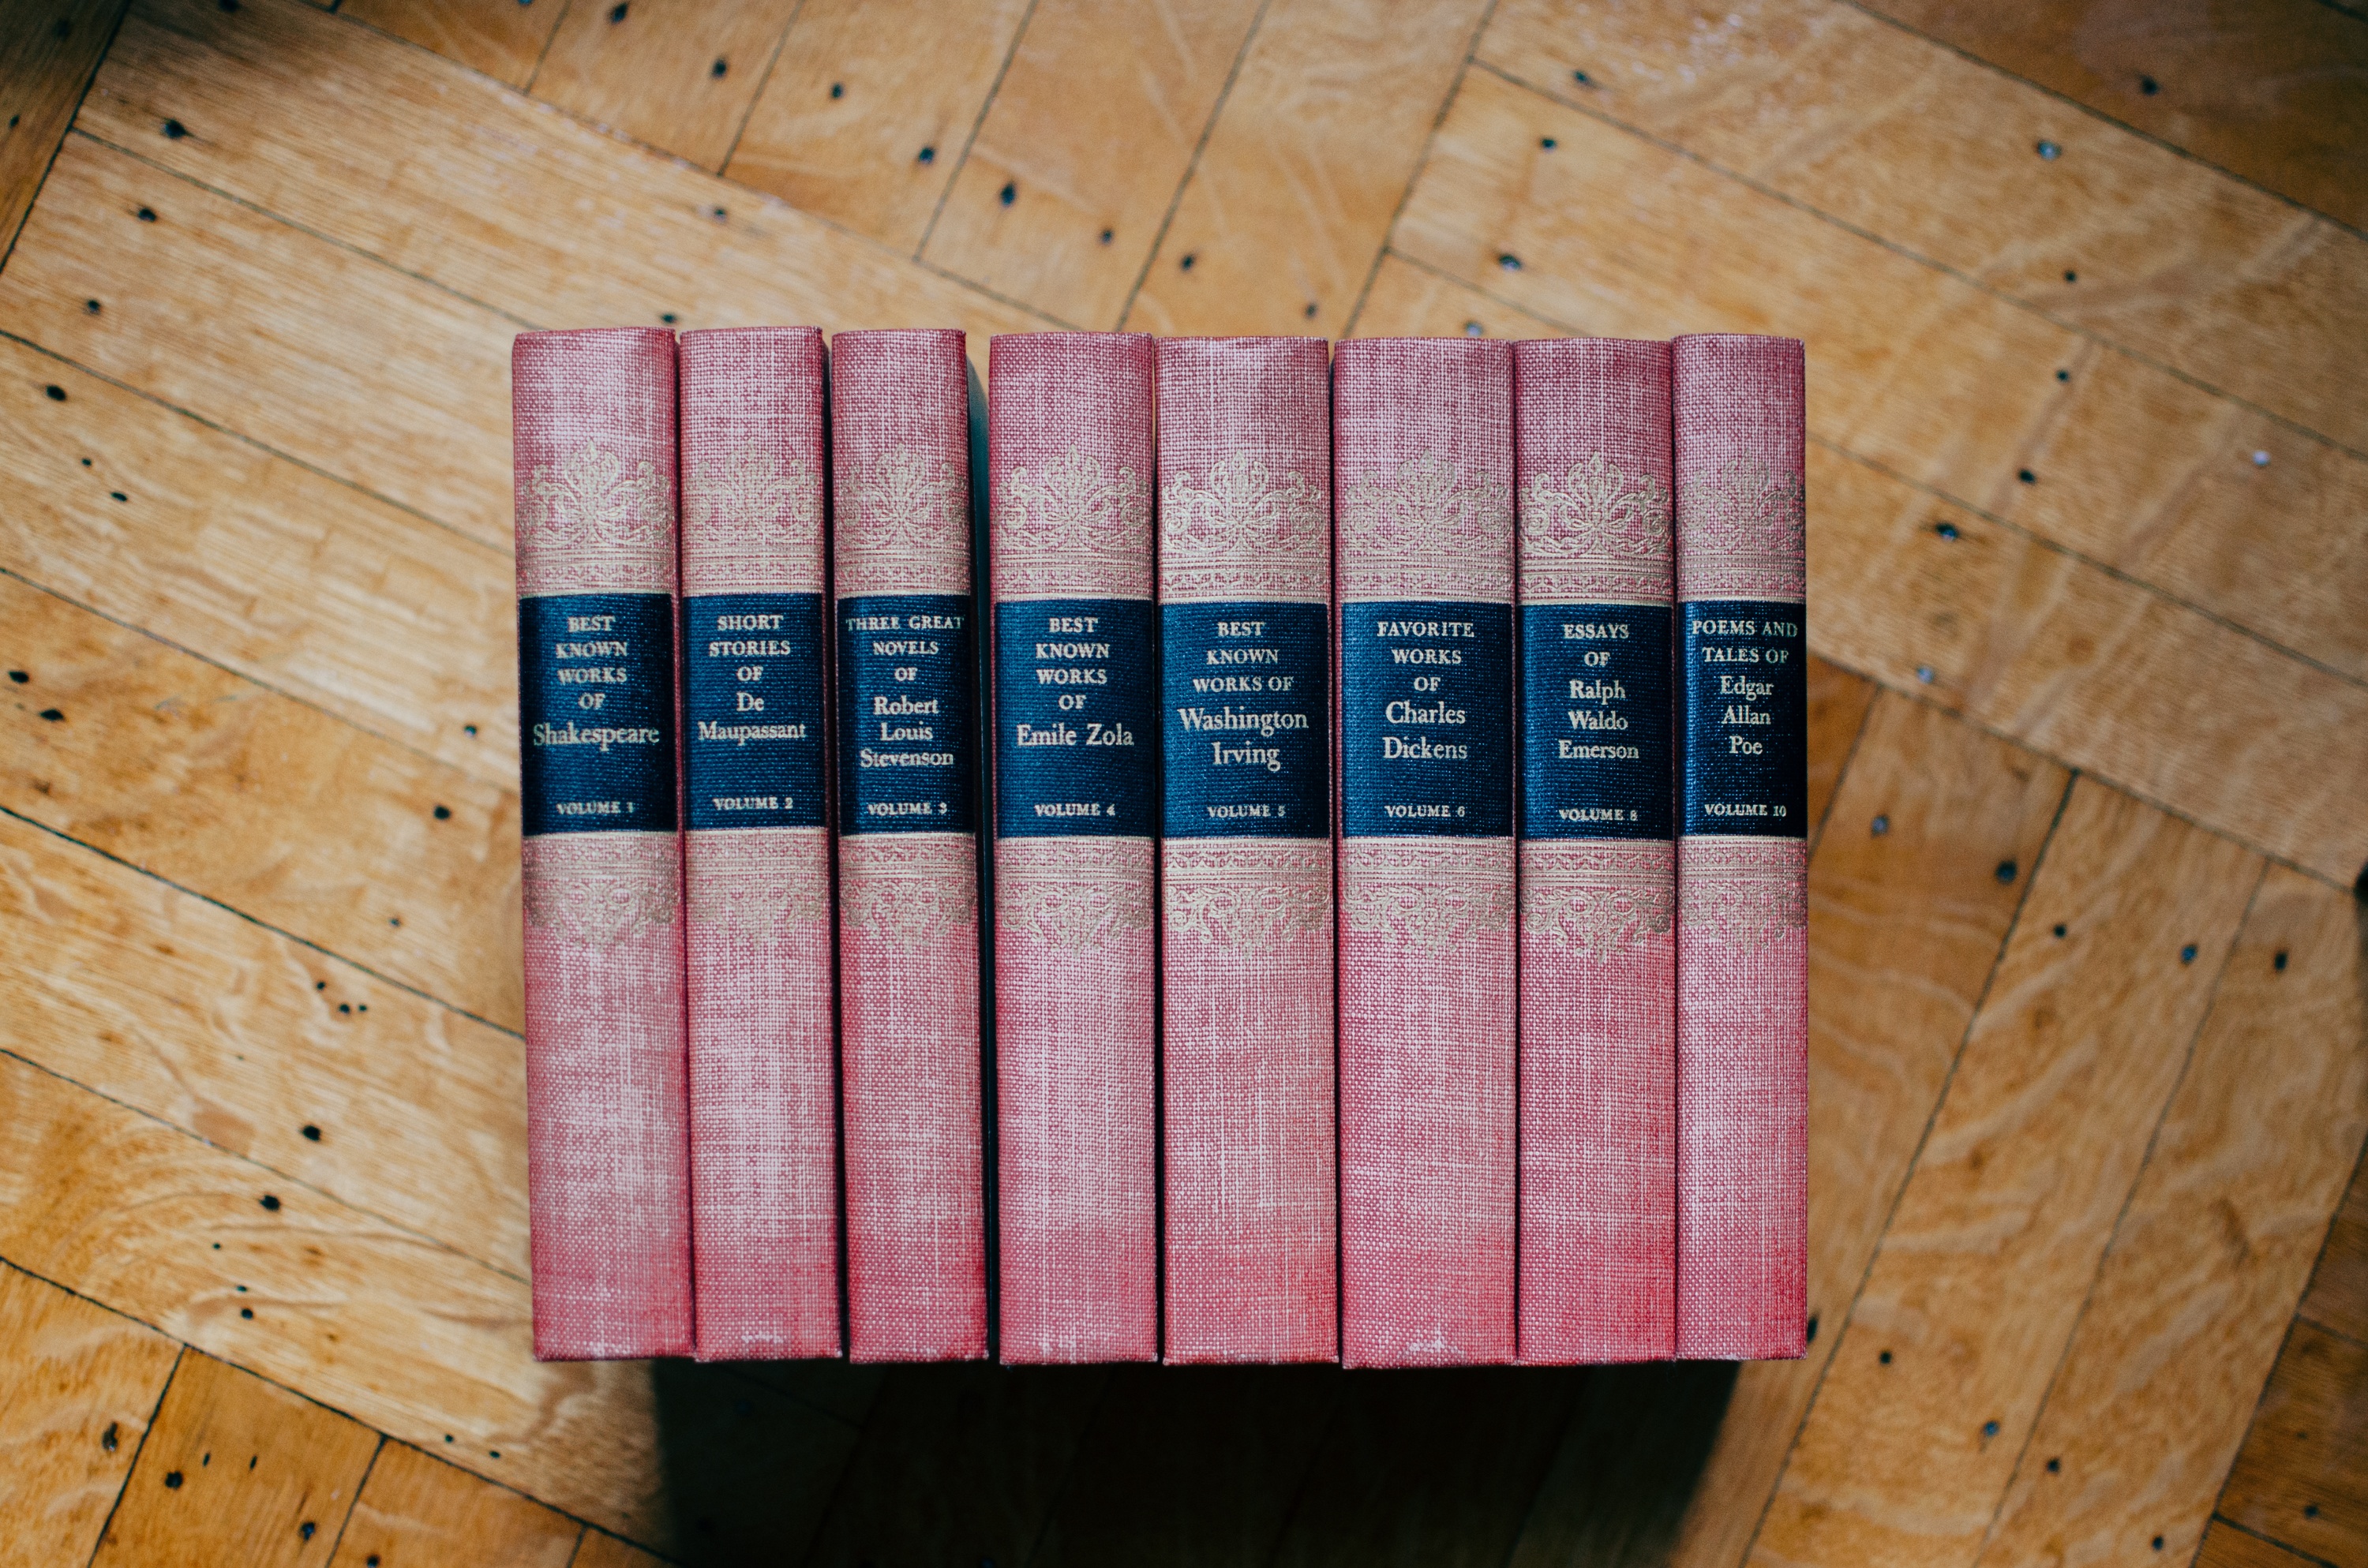
book, wood, color, pink, material, edge, textile, art, classic, author